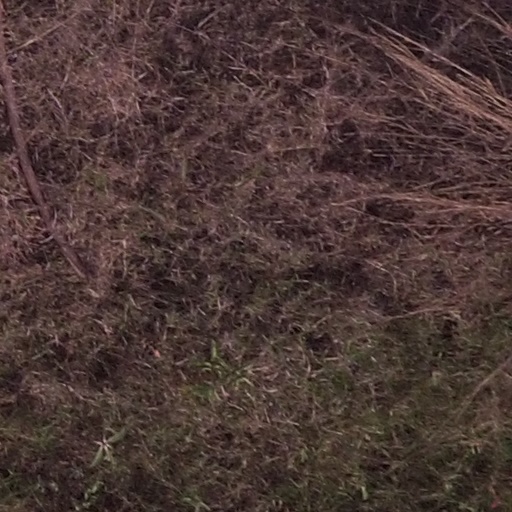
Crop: maize; corn